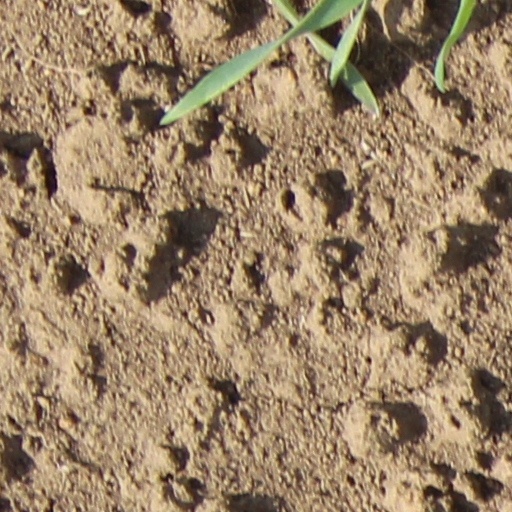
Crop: wheat